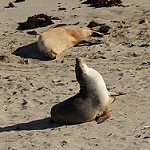
Label: sea